Hatt-i humayun

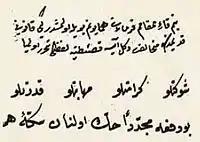
Response (ca. 1788) of Selim III on a memorandum regarding printing "İslâmbol" instead of "Kostantiniye" on new coins: "My Deputy Grand Vizier! My imperial decree has been that, if not contrary to current law, the word of Konstantiniye is not to be printed."

The earliest known "hatt-ı hümayun" is the one sent by Sultan Murad I to Evrenos Bey in 1386, commending the commander for his conquests and giving him advice on how to administer people. Until the reign of Murad III, Viziers used to present matters orally to the Sultans, who would then give their consent or denial, also orally. While "hatt-ı hümayun"s were very rare prior to this, they proliferated afterward, especially during the reigns of Sultans such as Abdülhamid I, Selim III and Mahmud II, who wanted to increase their control and be informed of everything.